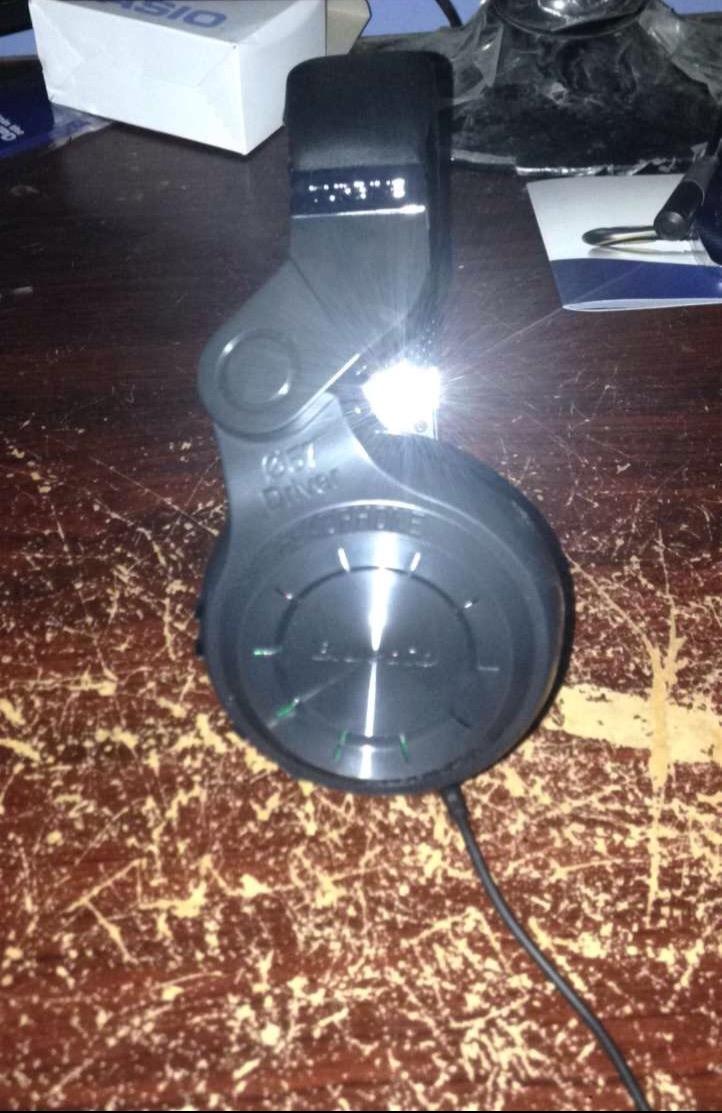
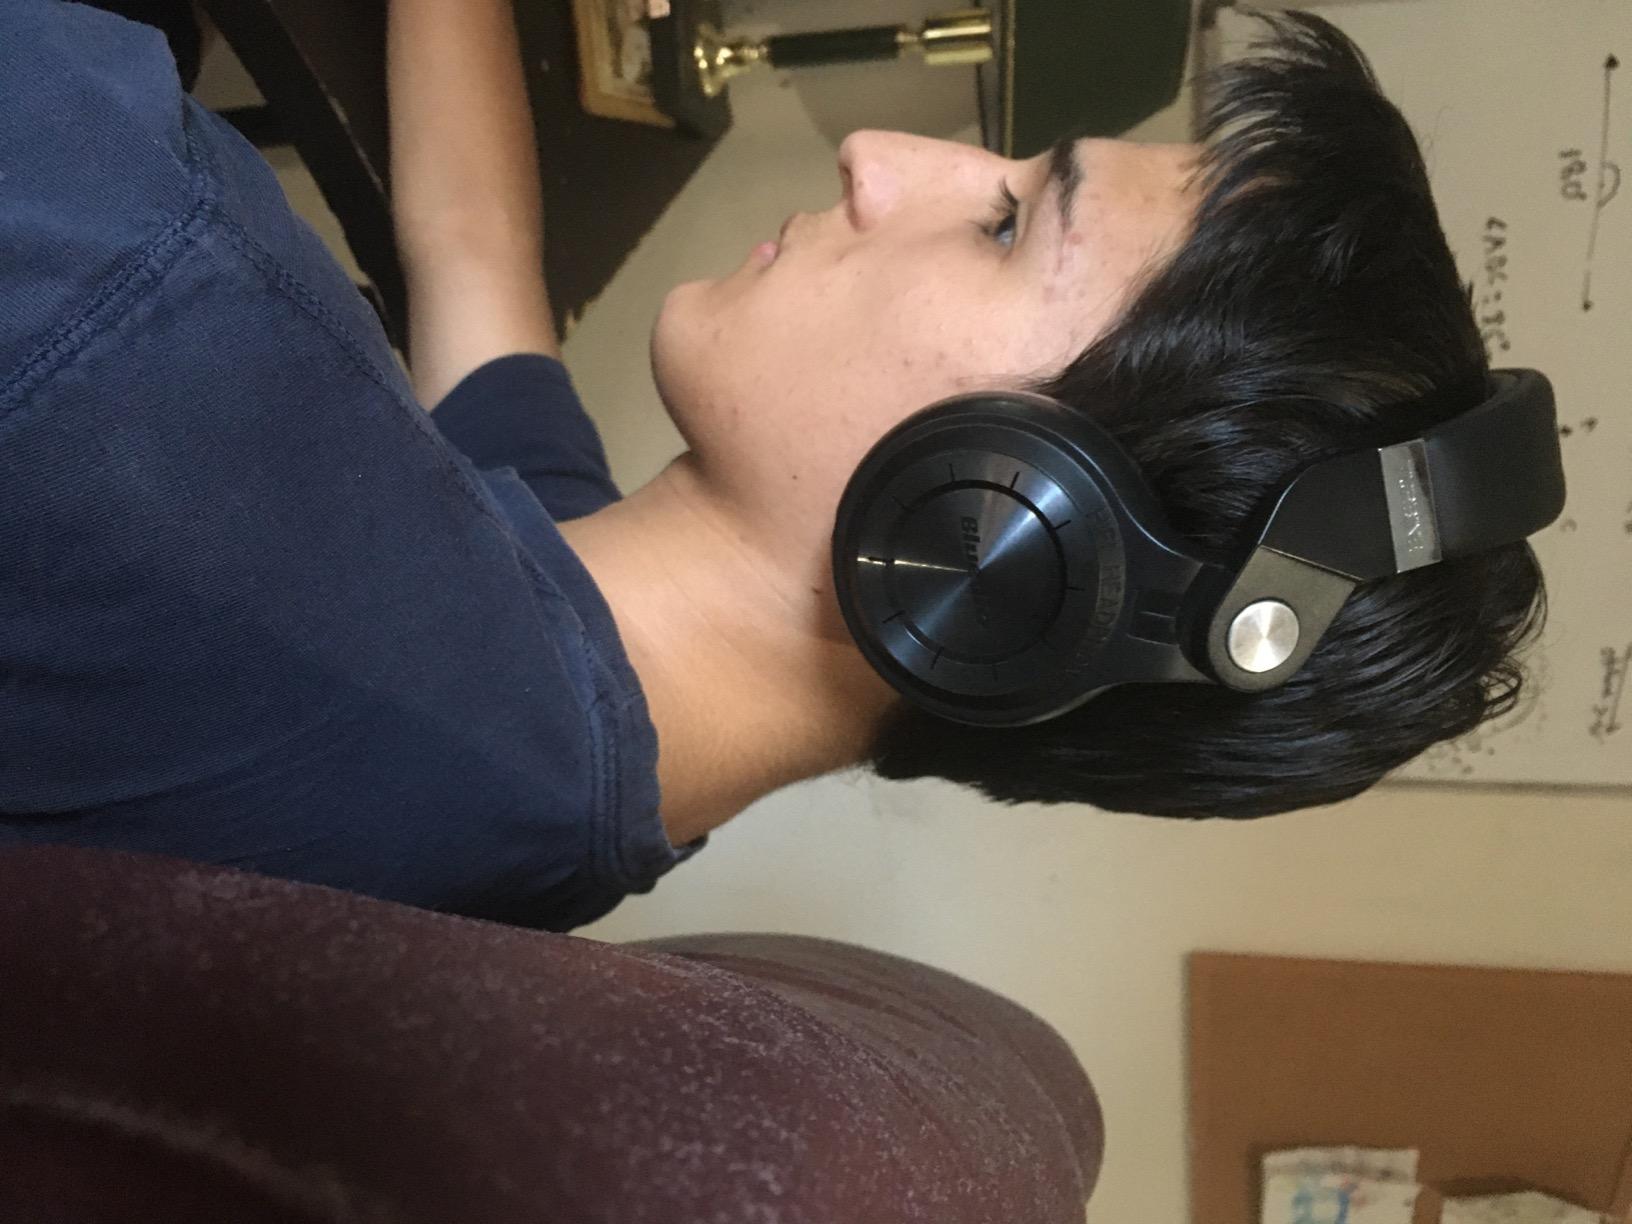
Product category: headphones
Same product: yes